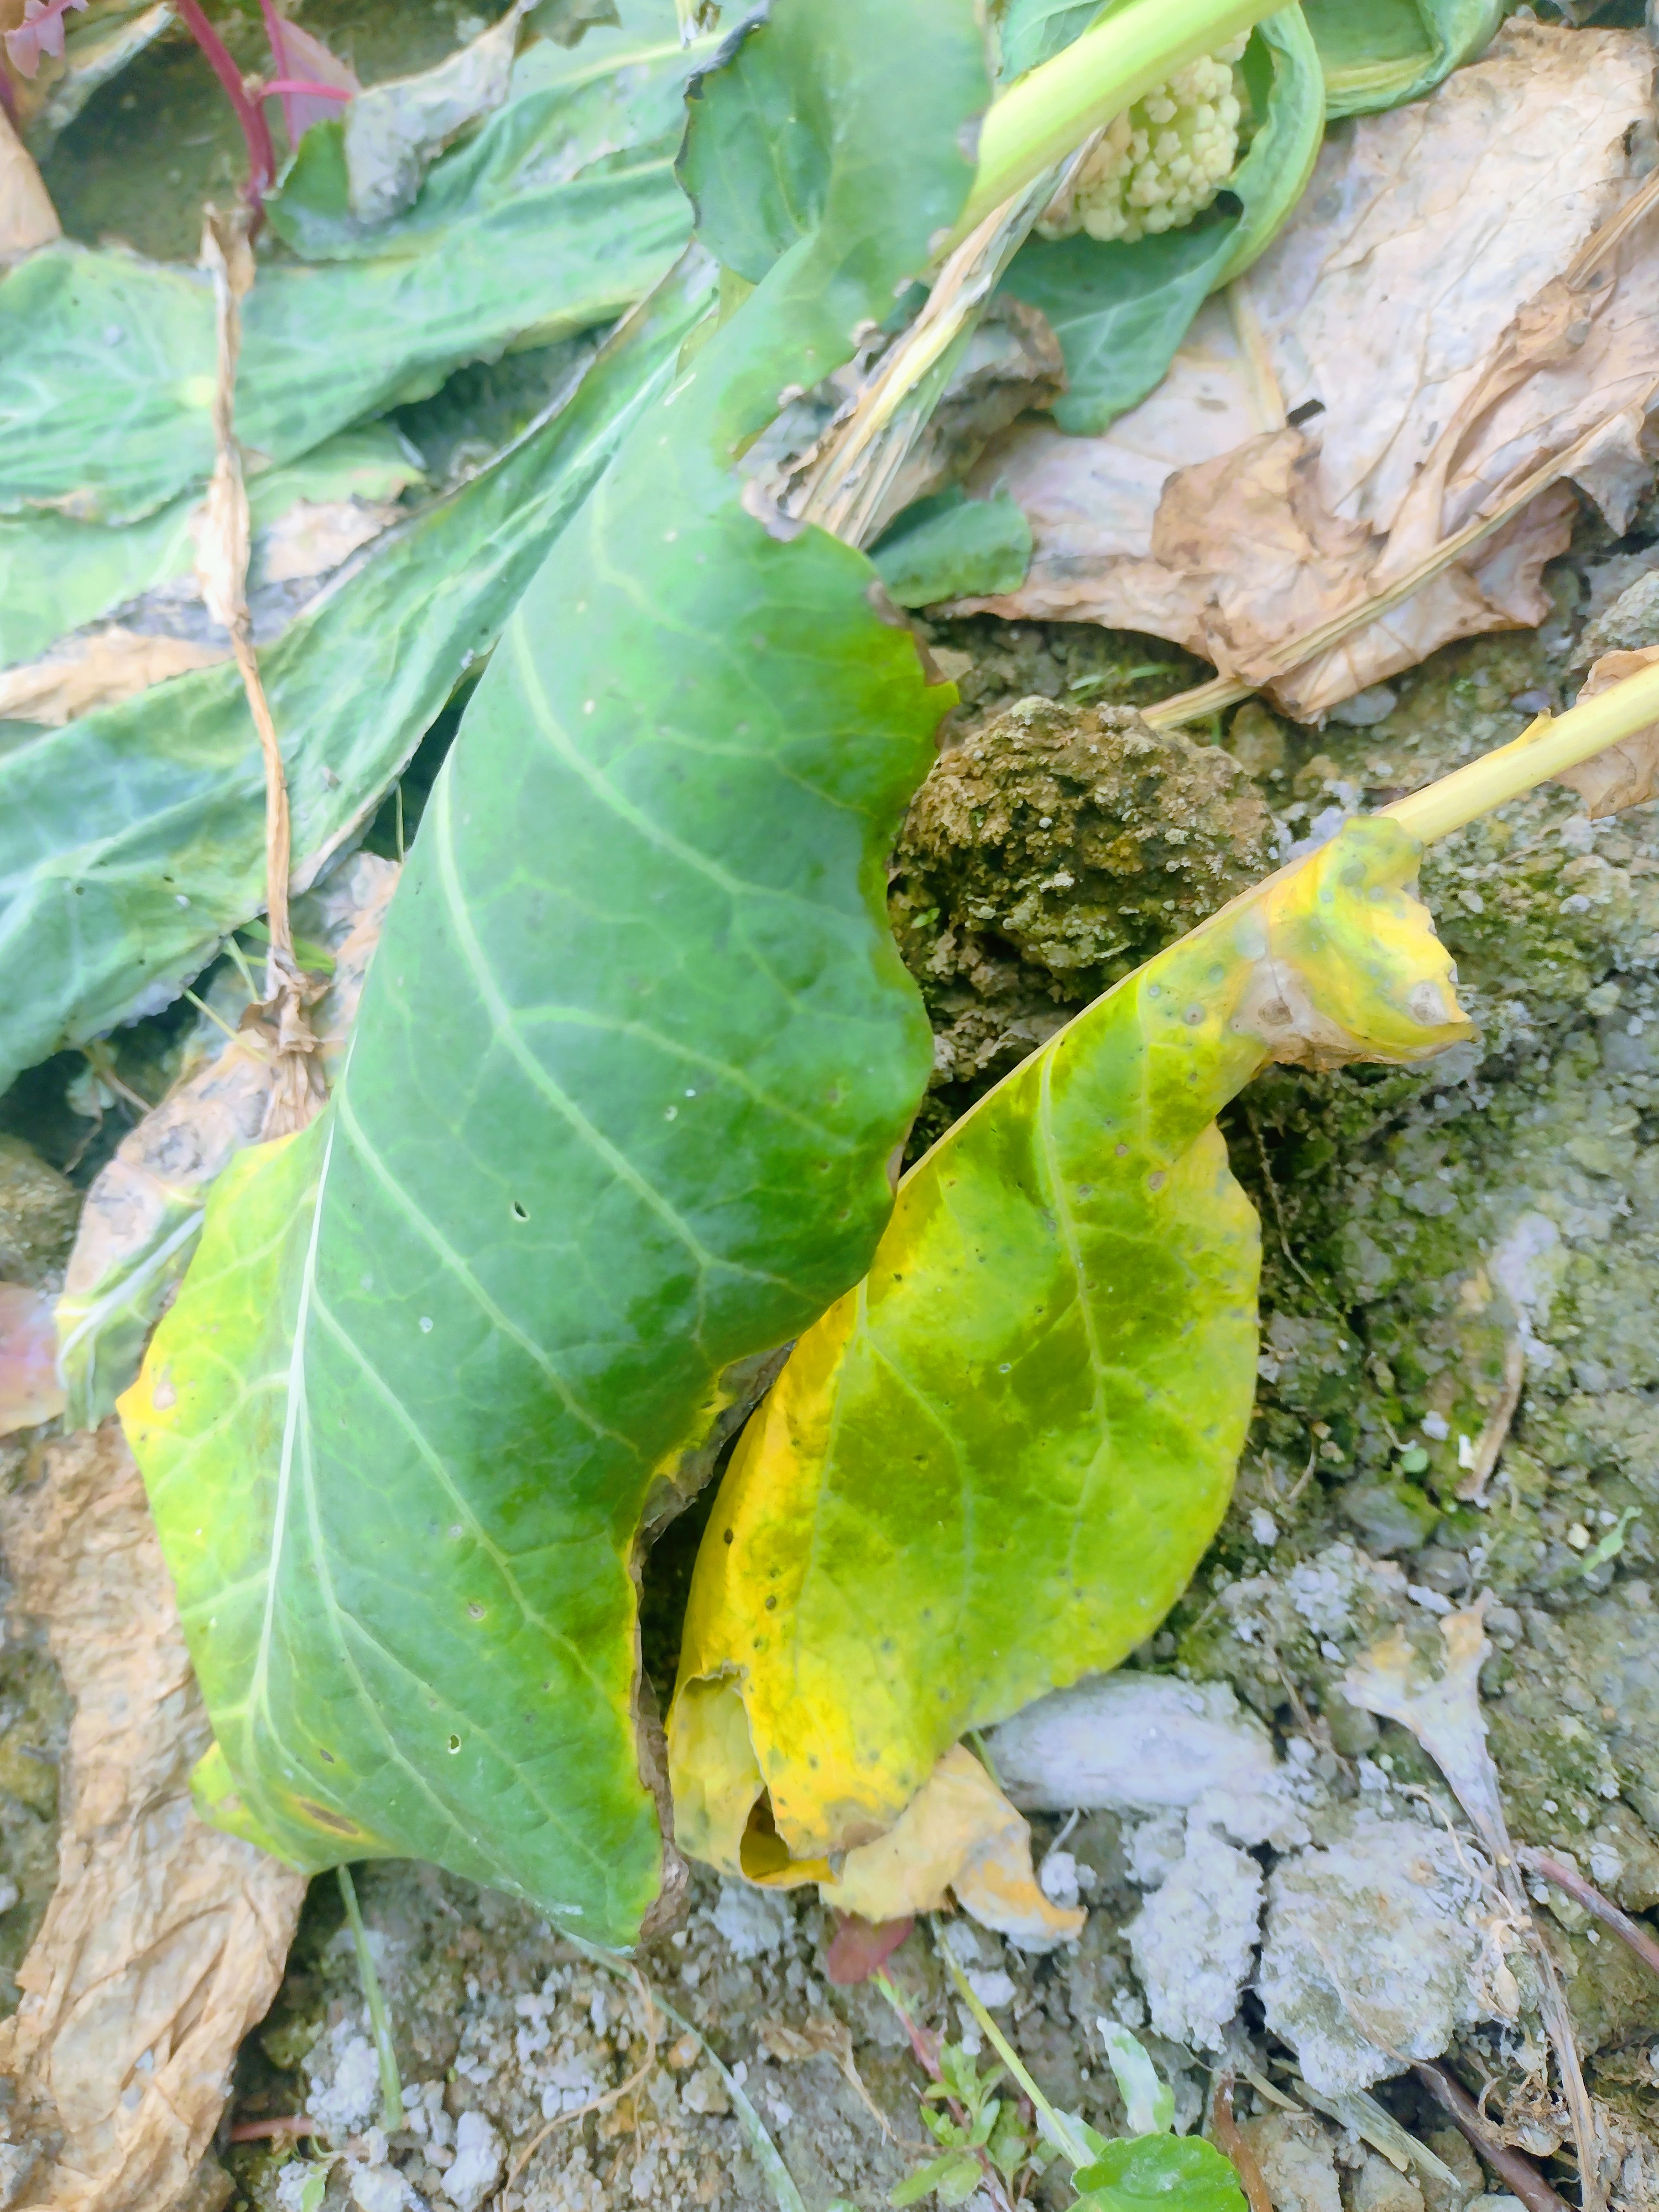
Label: Downy Mildew